Gop Temple

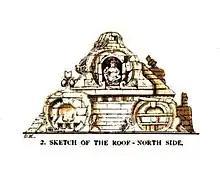
Sketch of ruined roof (north side). The arch shaped motifs include reliefs.

The temple has a square plan to which were added bricked double courtyards centuries later. The temple was bigger and included a mandapa and a roofed "pradakshina-patha" (circumambulation passage), but most of it was damaged and has fallen away leaving a peculiar looking skeletal structure. The sanctum walls remain standing and parts above the "shikhara". The shrine is 10 feet 9 inches square from inside. It is 23 feet high and has 2 feet 6 inches thick walls. The walls are plain without any ornamentation and perpendicular to height till 17 feet and over it survives the pyramidal "shikhara". Each course is about 8 inches deep and is jointed. Thus it is built from stones without any kind of cement. At 11 feet from the floor, there are four holes in the front and back walls, each 14 inches high, probably for joists; and over them, in side walls, are six smaller holes, probably for rafters. The sanctum faces the east. Its front wall fell and seems rebuilt at someone with the inner sides of the stones turned out, showing the sockets of the clamps with which the stones had been secured. There is an inscription on the left jamb of the door which Burgess was unable to decipher.